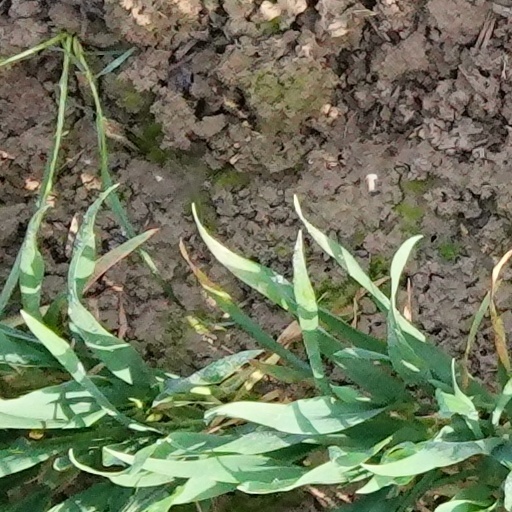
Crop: wheat